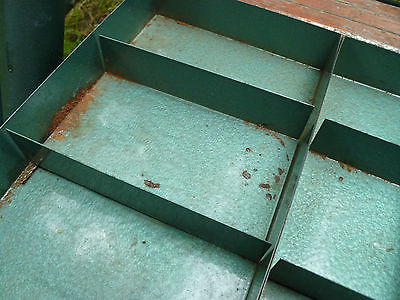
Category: cabinet